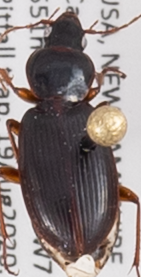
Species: Synuchus impunctatus
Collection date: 2020-08-19
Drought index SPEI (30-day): -1.546
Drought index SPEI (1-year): -0.05
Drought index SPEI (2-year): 0.54